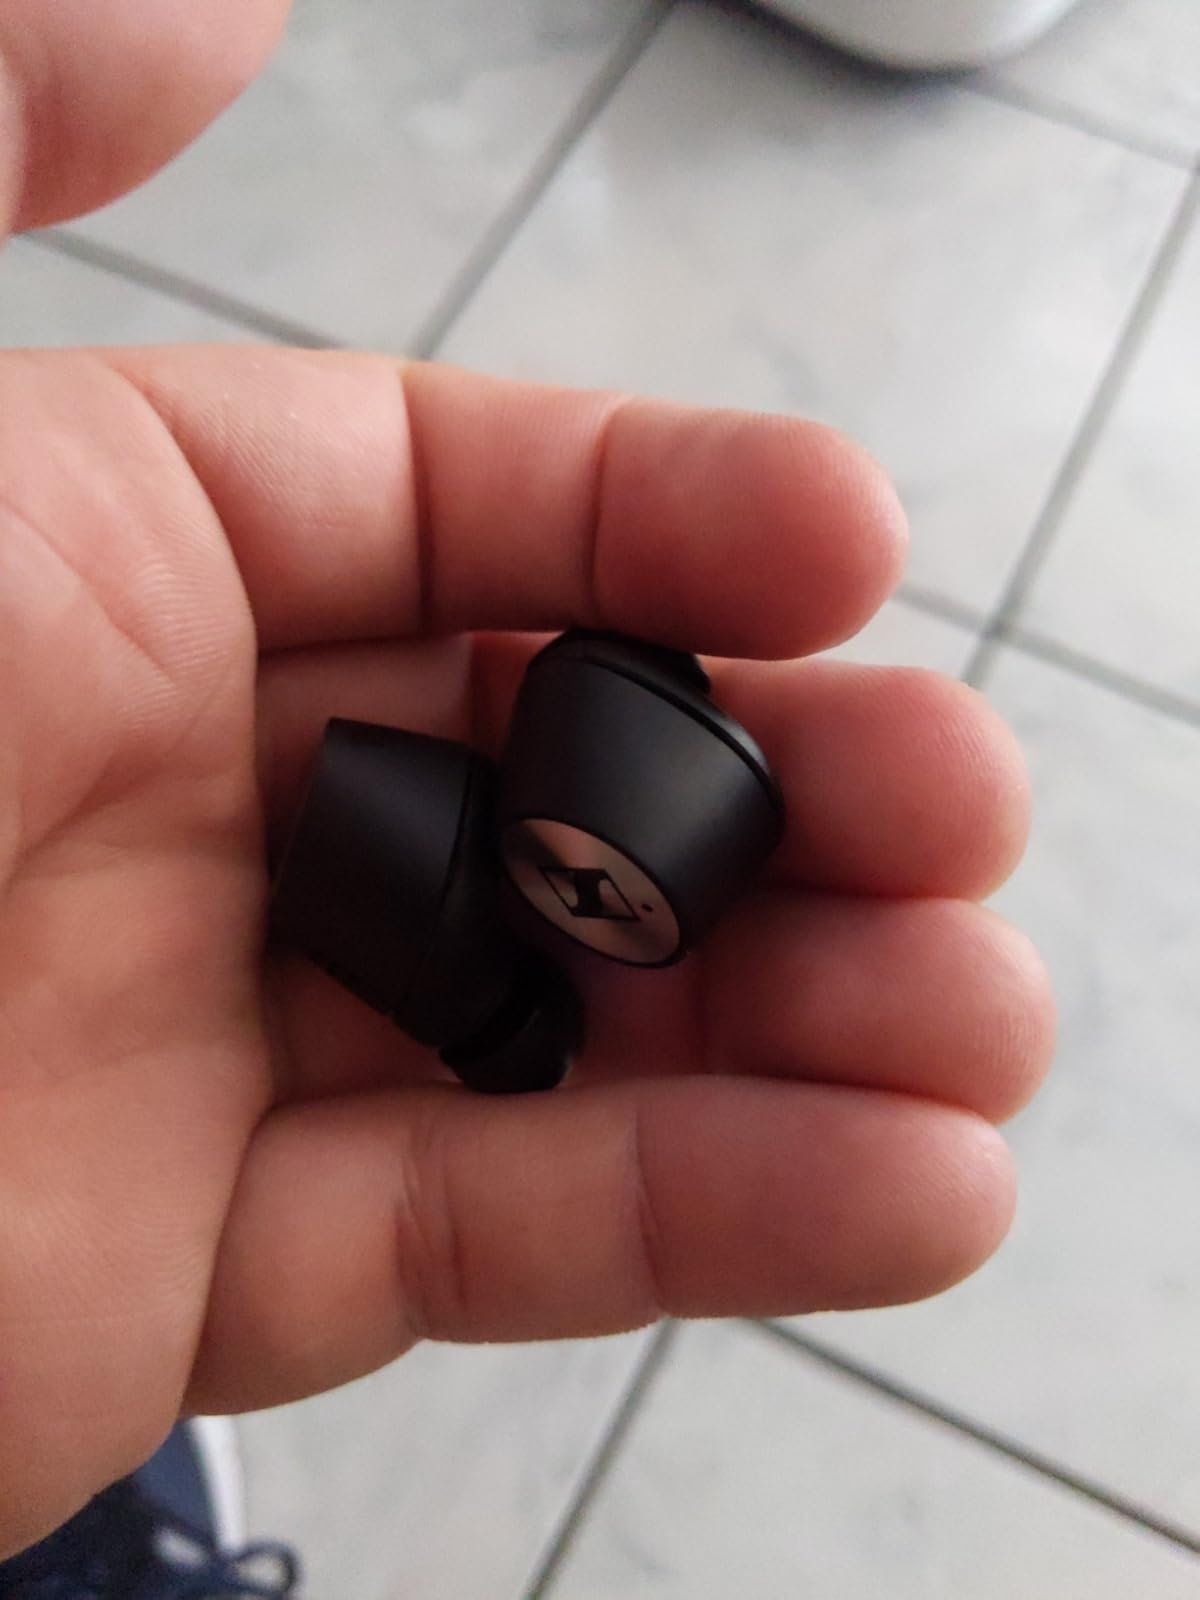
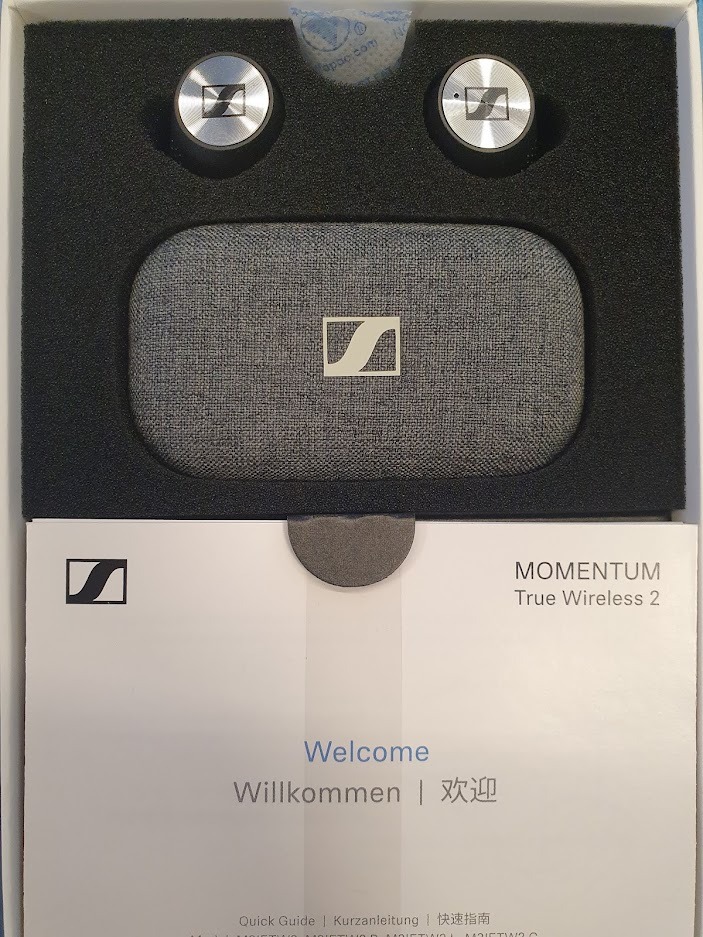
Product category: earbuds
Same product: yes